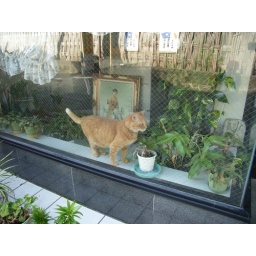
cat in a show window